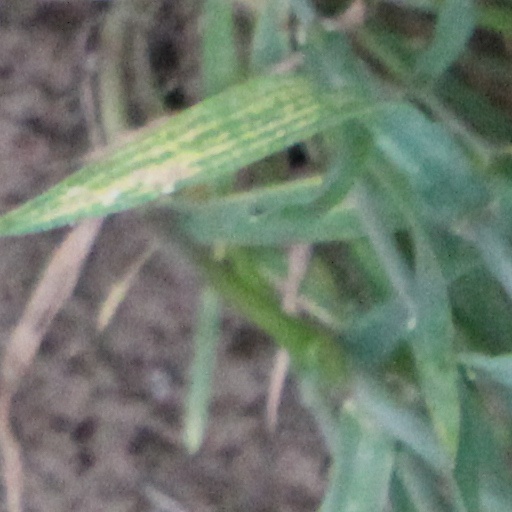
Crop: wheat